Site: brandenburg
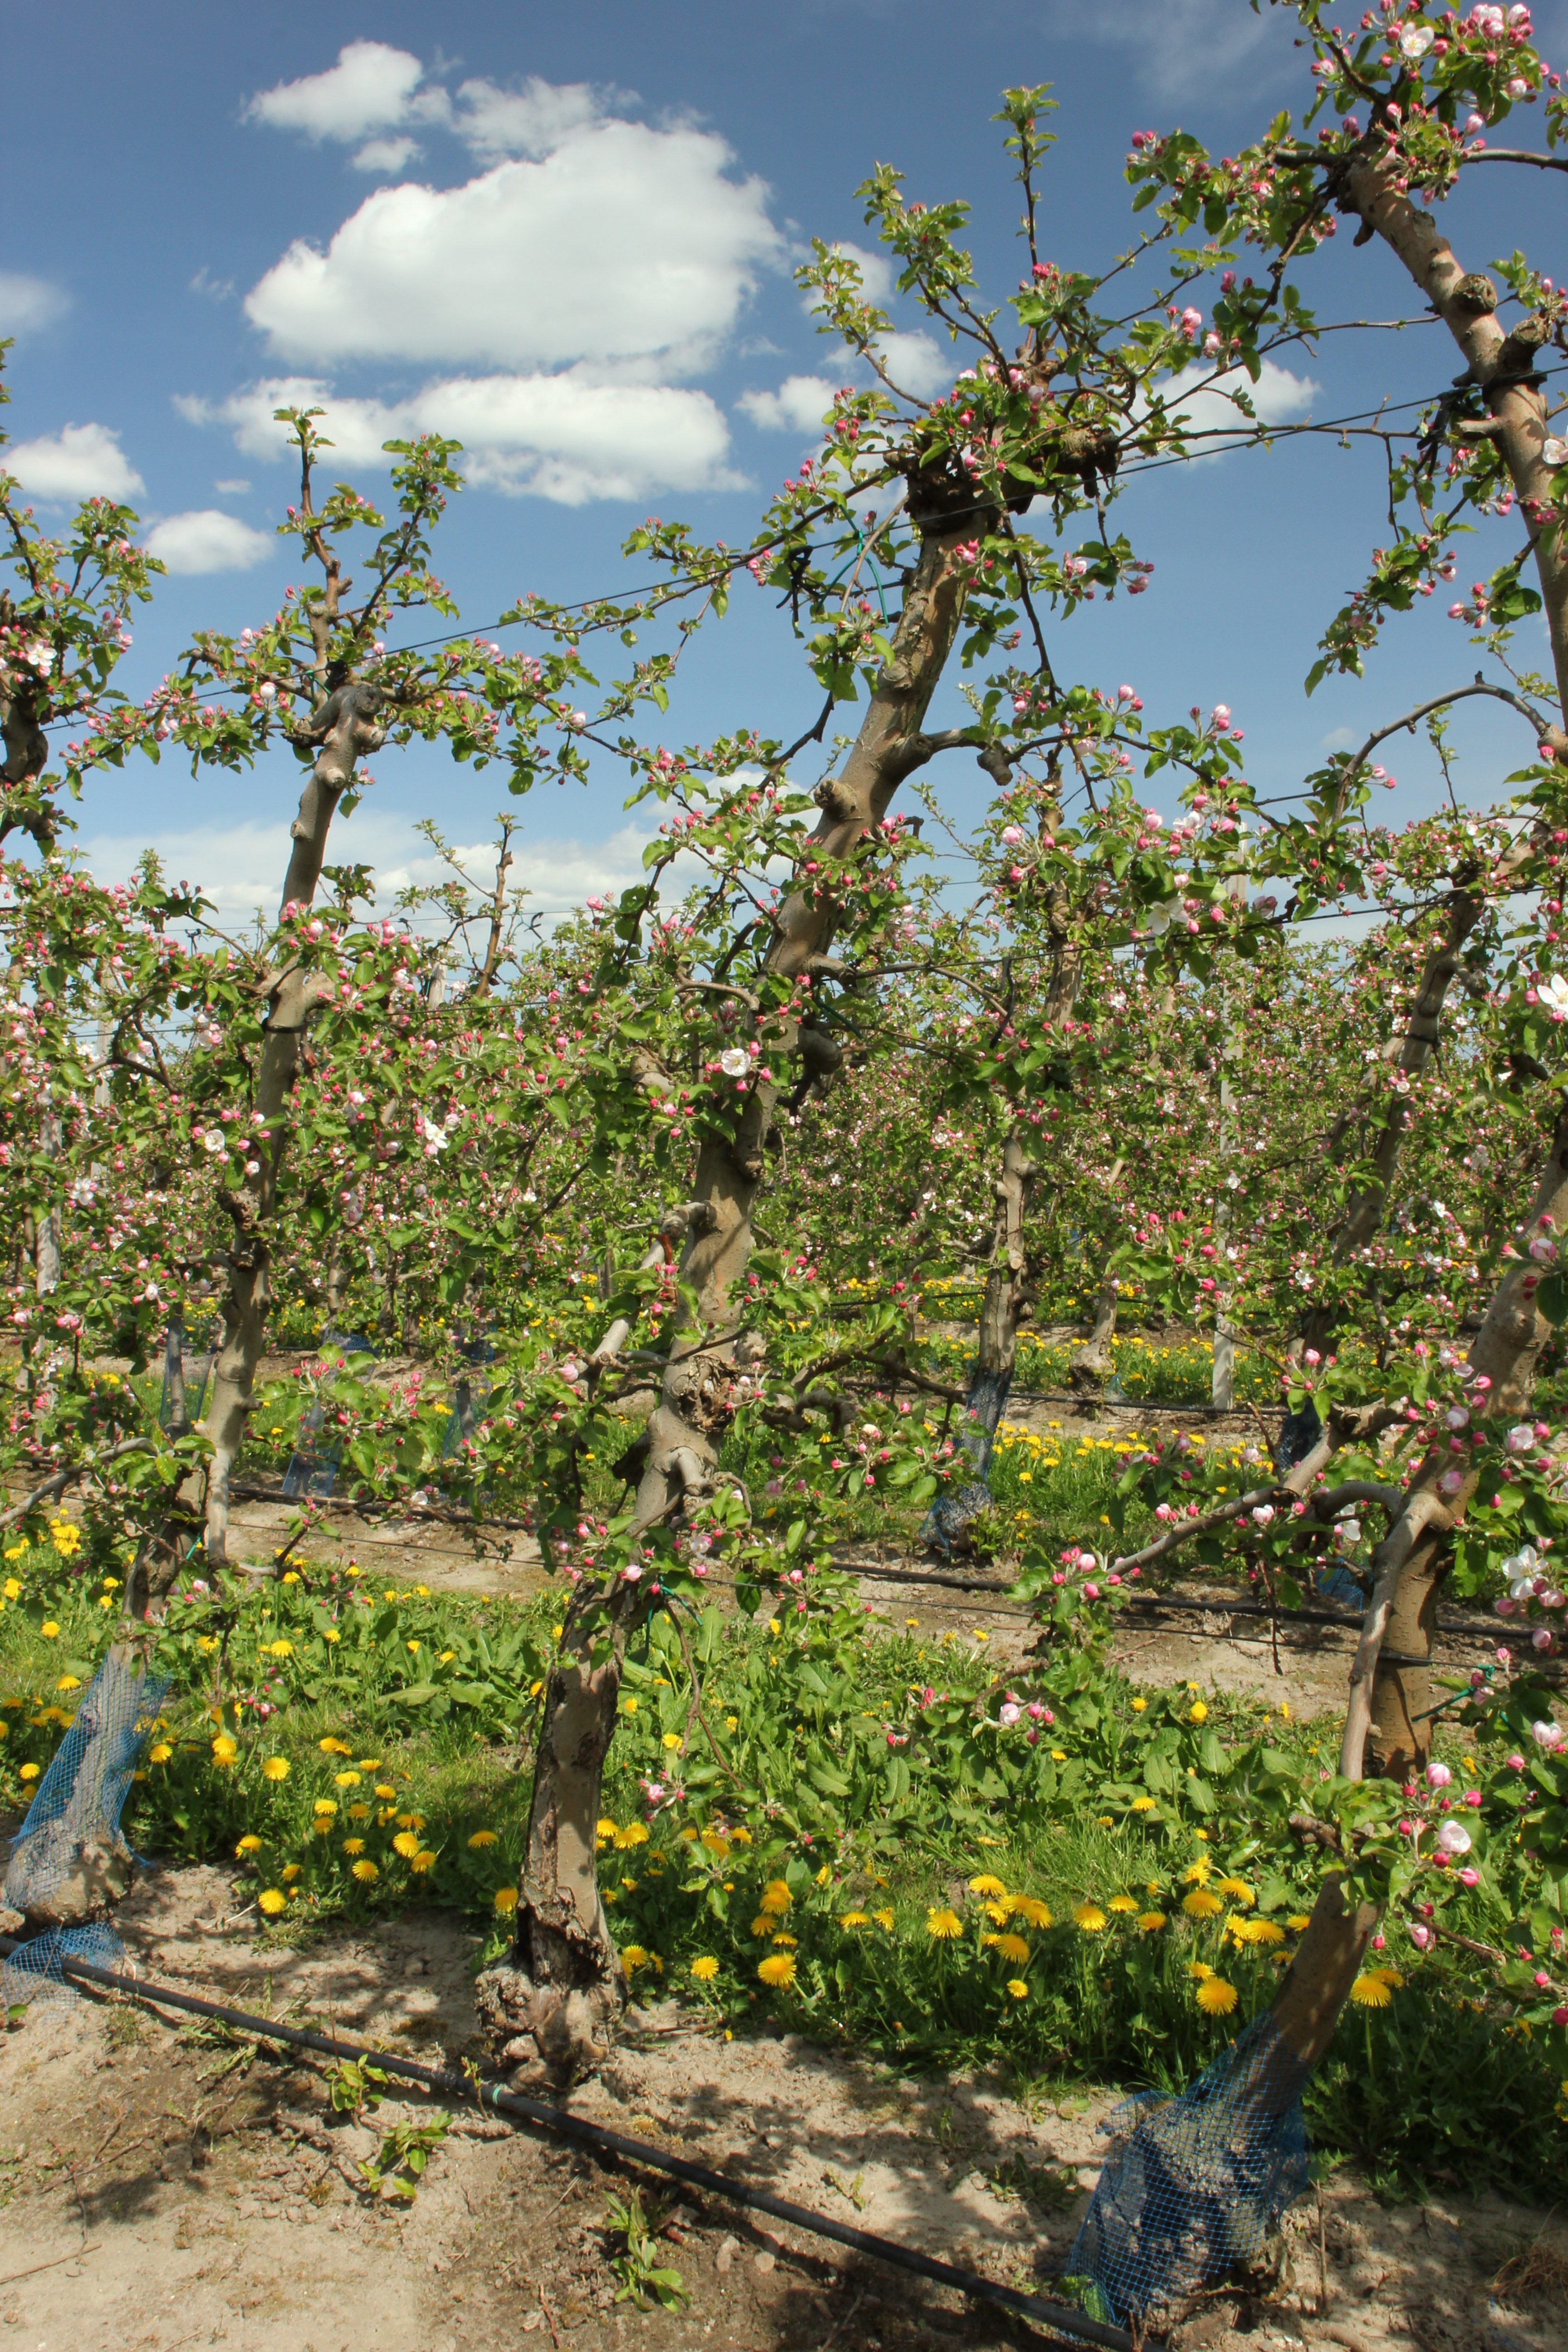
Growth stage (BBCH 57): Inflorescence emergence